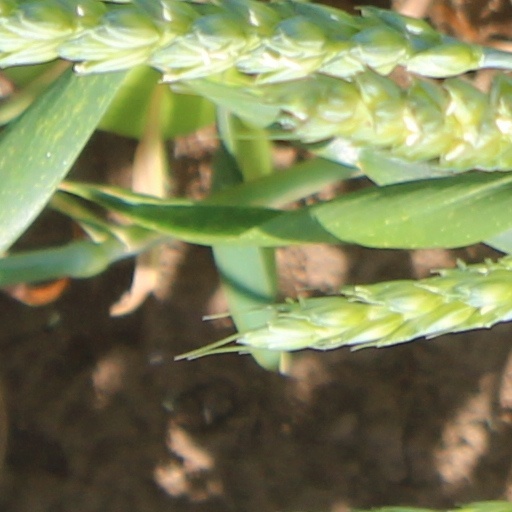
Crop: wheat